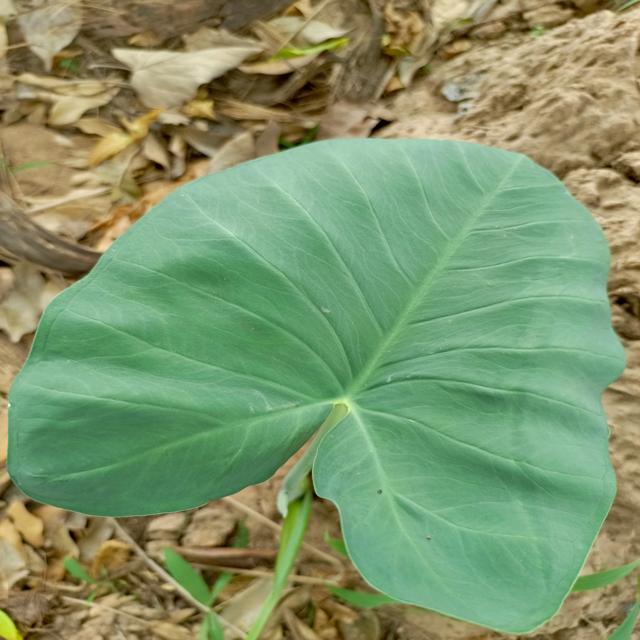
Label: Healthy